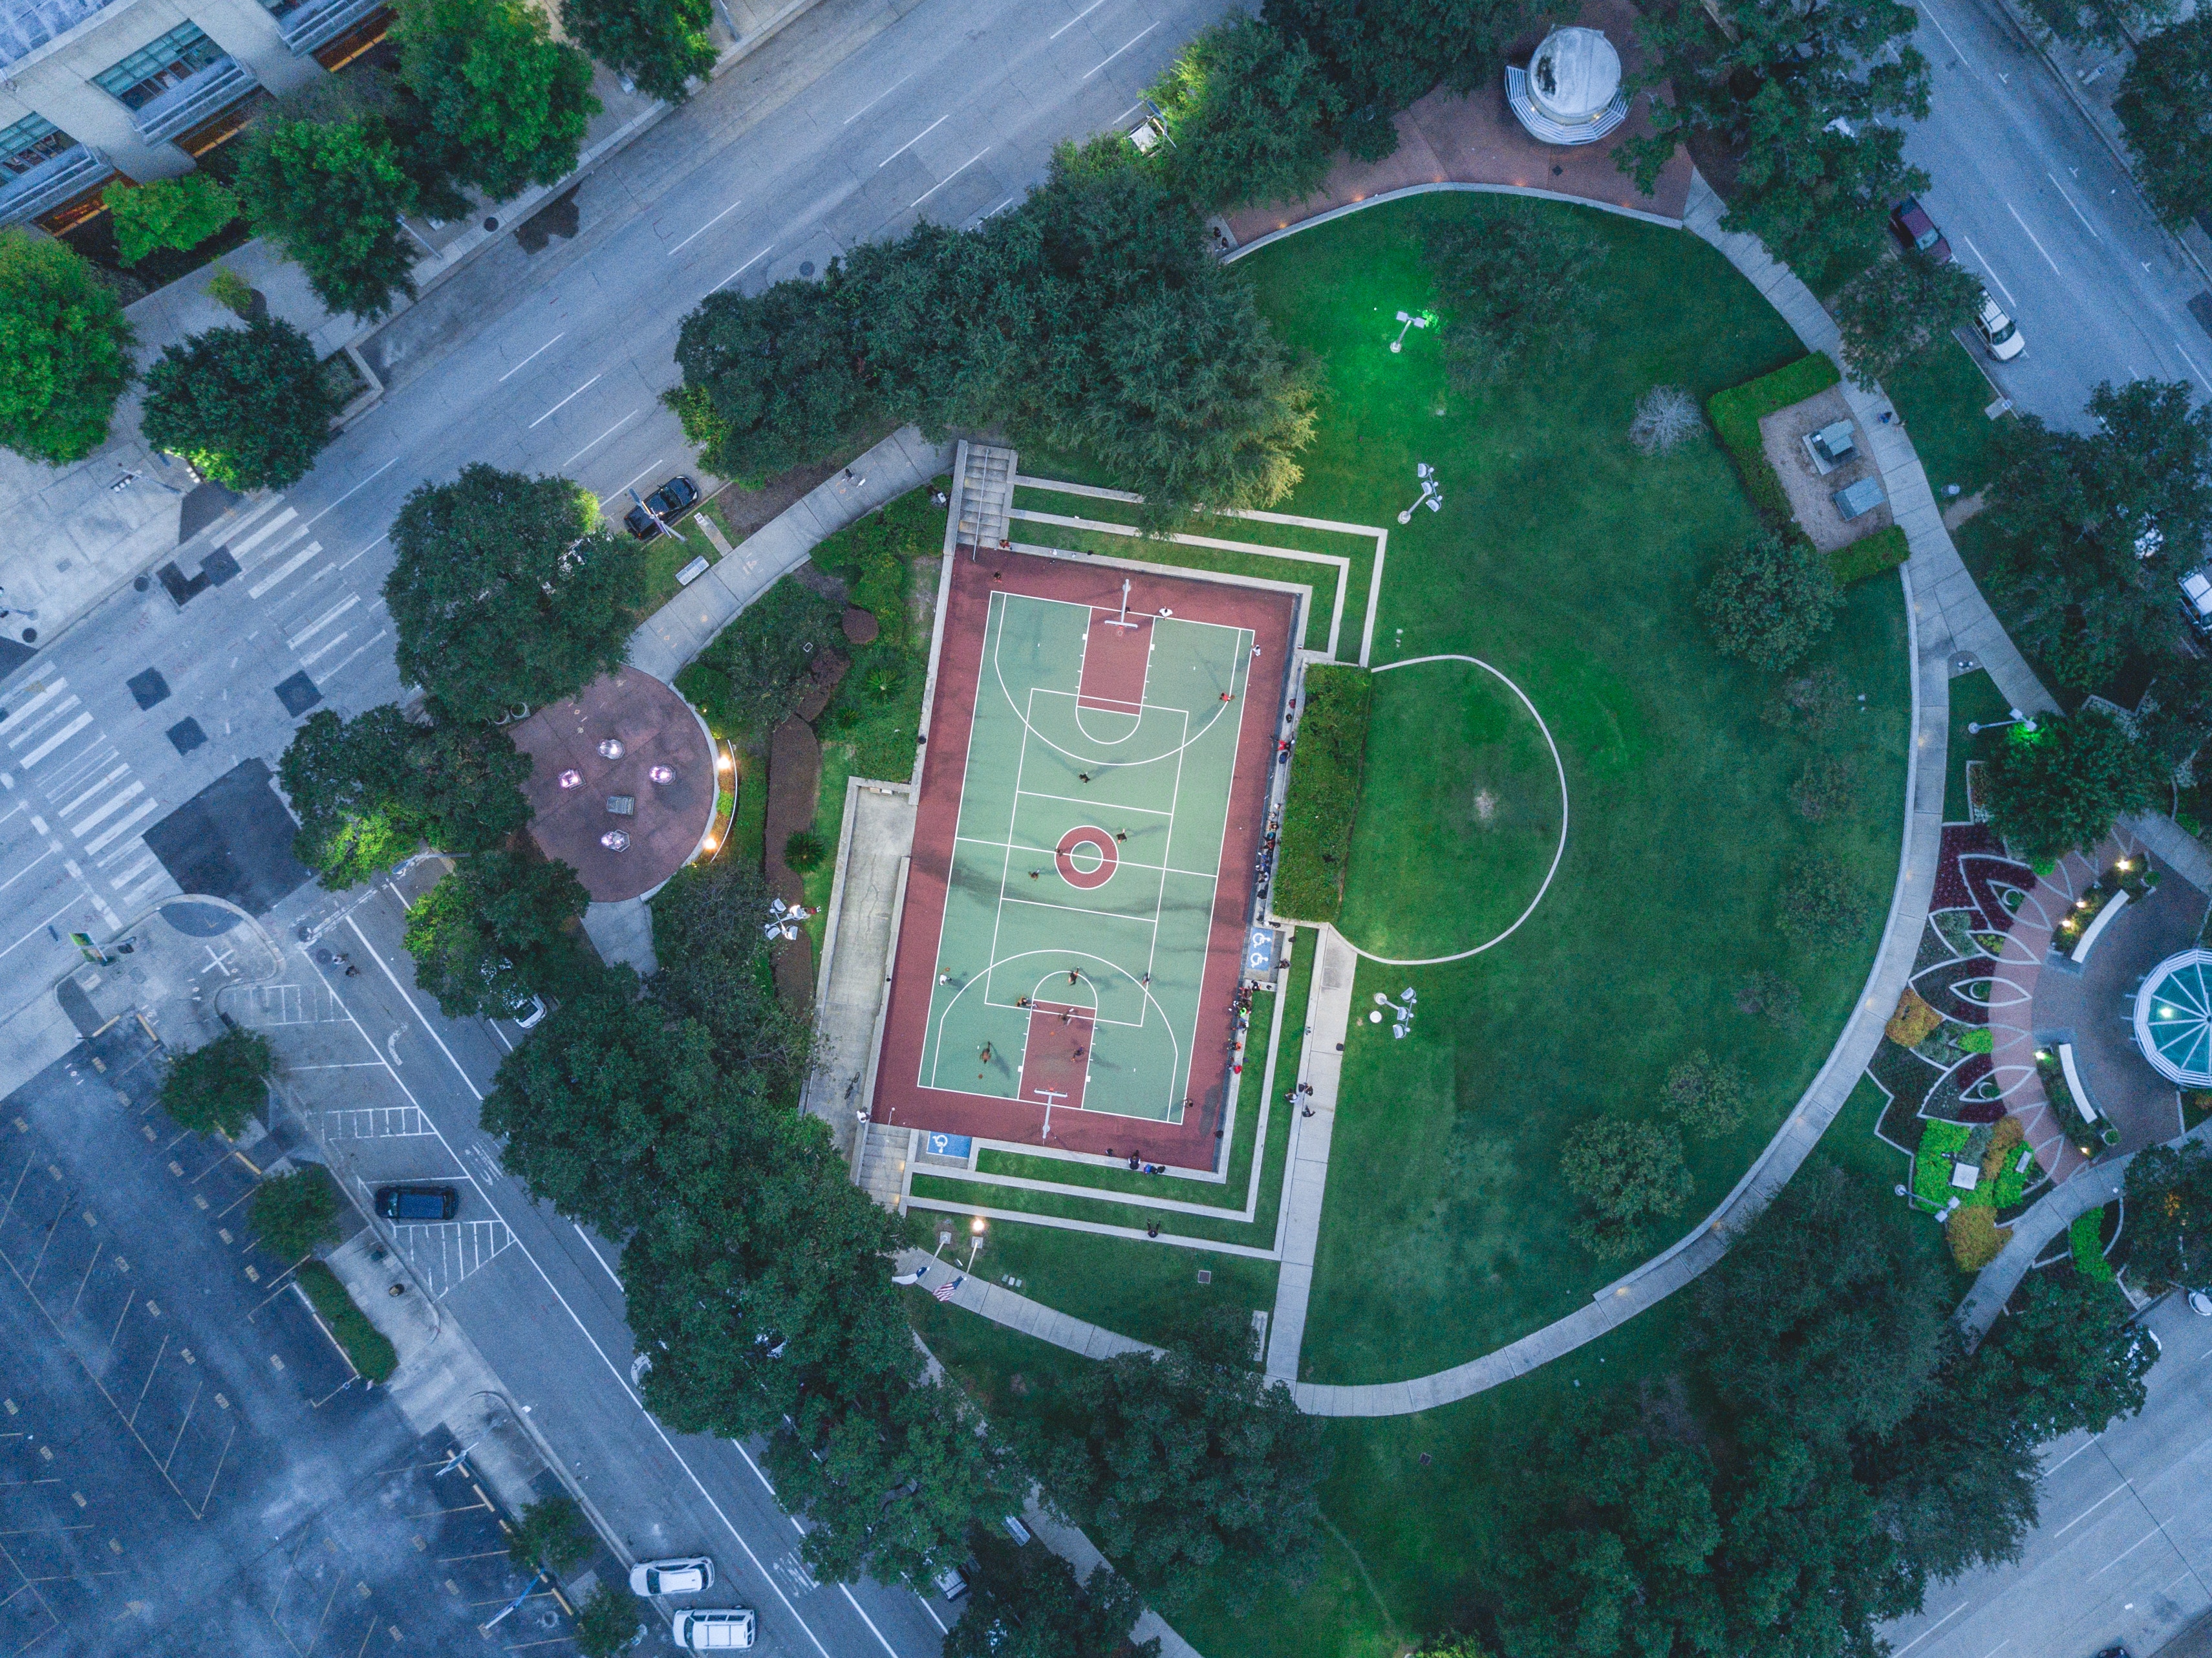
tree, grass, structure, city, suburb, space, world, area, metropolis, bird's eye view, aerial photography, biome, urban design, residential area, metropolitan area, sport venue, land lot